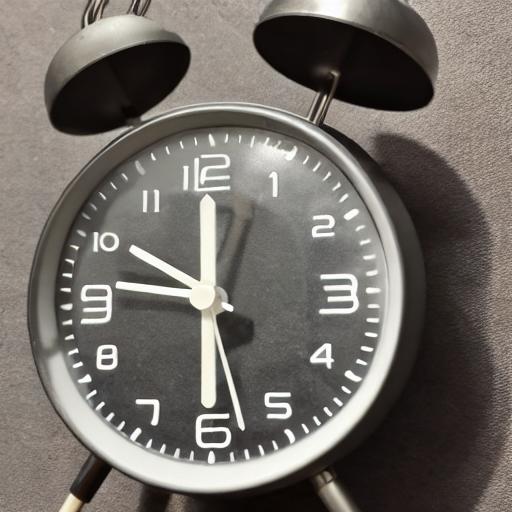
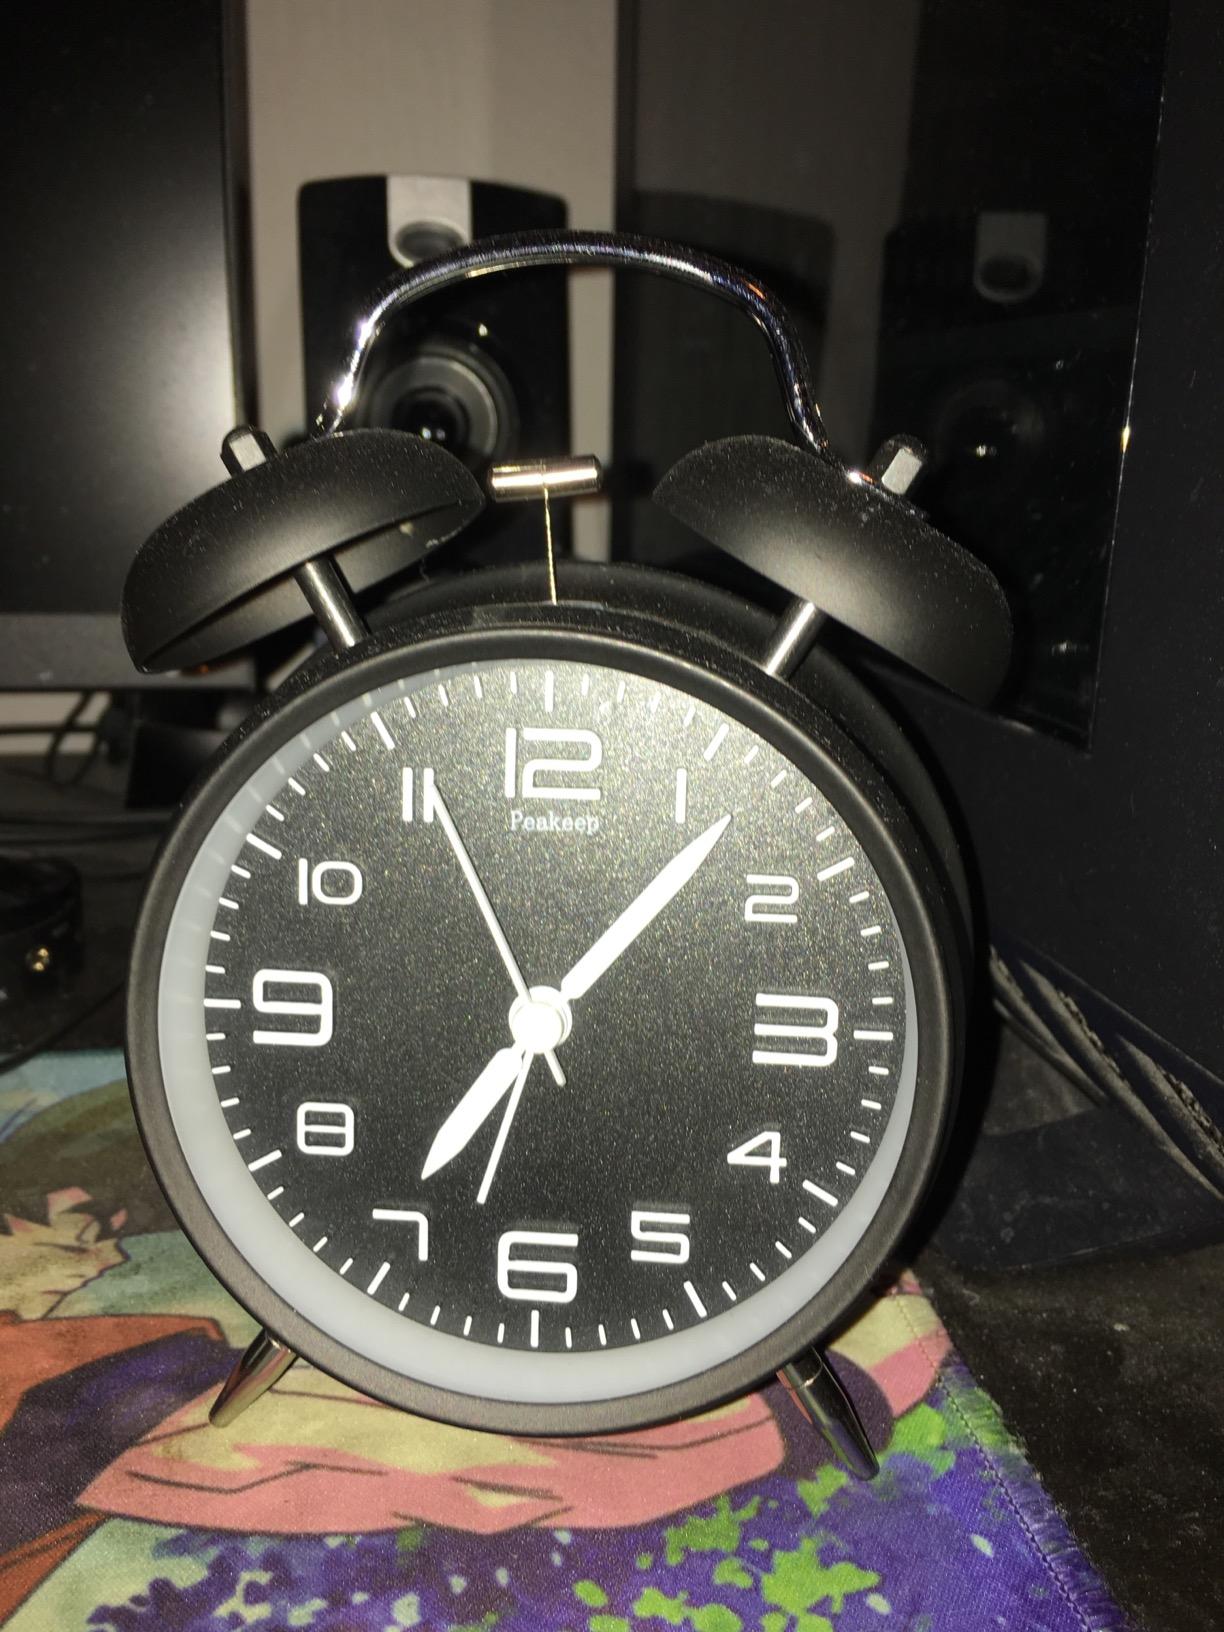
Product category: clock
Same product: no